Fort Devens Historic District

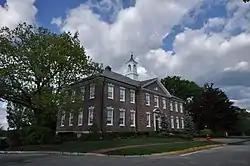
A larger building on the former military base

The Fort Devens Historic District is a historic district roughly bounded by El Caney St., Antietam St., Sherman Ave., MacArthur Ave. and Buena Vista Street in Devens, Massachusetts, encompassing territory in both Ayer and Harvard. The district is in a portion of the former Fort Devens and includes a large number of historically and architecturally significant buildings.